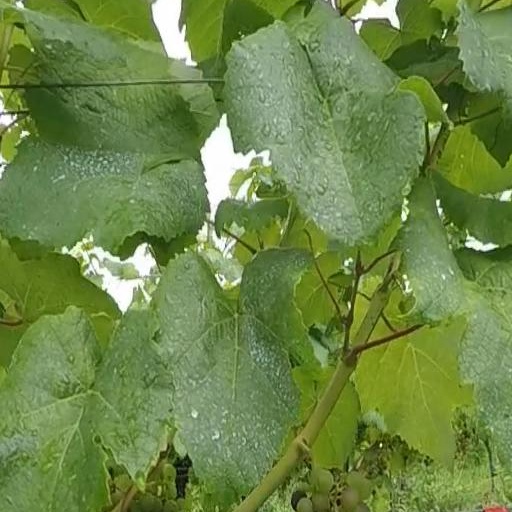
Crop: grape